Costa do Sol State Park

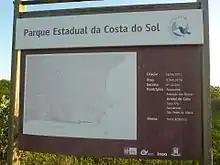
Entrance sign of the park with overview map

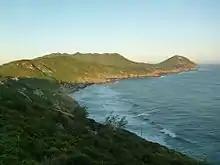
Peninsula "Pontal do Atalaia" part of the Park

Tourists have visited the area of the park for decades, attracted by the pristine beaches and lagoons, but it was being threatened by unplanned urban growth.